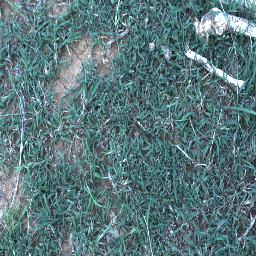
Label: negative